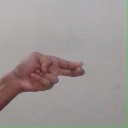
अक्षर: ह